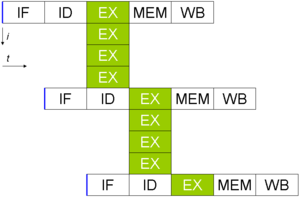
VLIW, initiales de very long instruction word en anglais, traduit littéralement par « mot d'instruction très long », dénote une famille d'ordinateurs dotés d'un processeur à mot d'instruction très long.